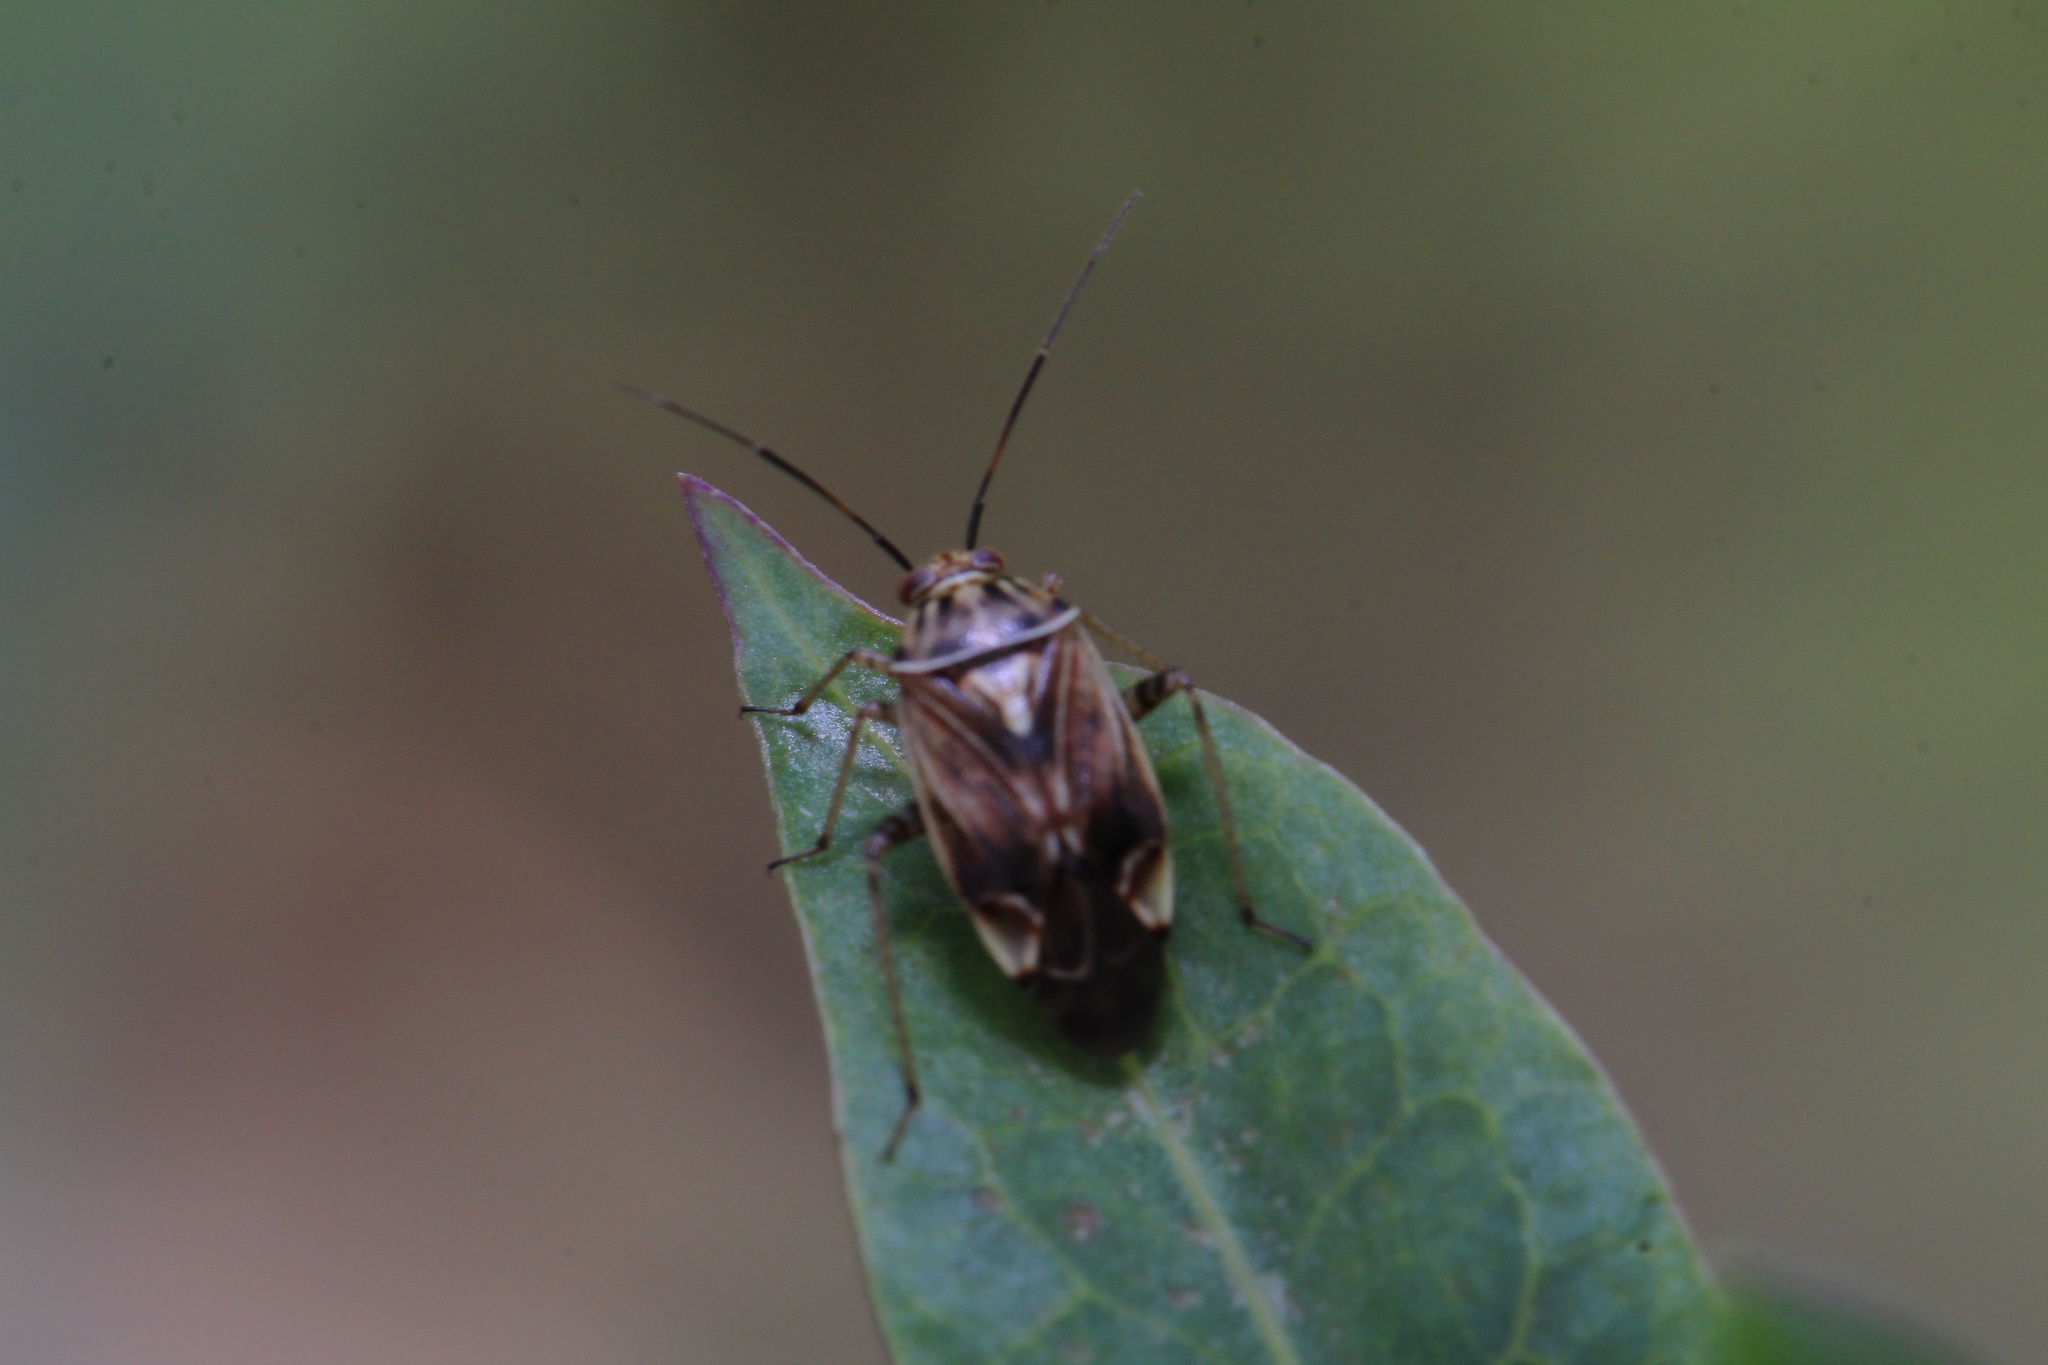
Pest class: lygus_bug